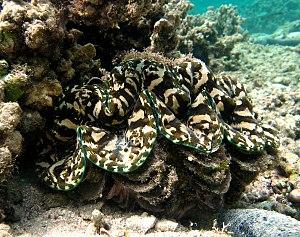
Le bénitier Tridacna elongatissima à la Réunion.
Le genre Tridacna regroupe des mollusques bivalves de l'ordre des Veneroida, communément appelés « bénitiers ».
Les Cardiidae sont la famille cosmopolite de mollusques bivalves correspondant aux coques et aux bucardes. Ils contiennent aussi les bénitiers.
Les Tridacninae constituent une sous-famille de mollusques bivalves, de la famille des Cardiidae.
Le Grand bénitier gaufré est une espèce de bénitiers, un mollusque bivalve de la sous-famille des Tridacninae.